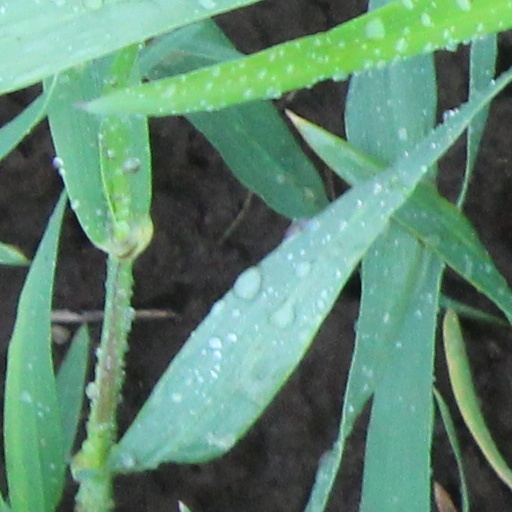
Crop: wheat